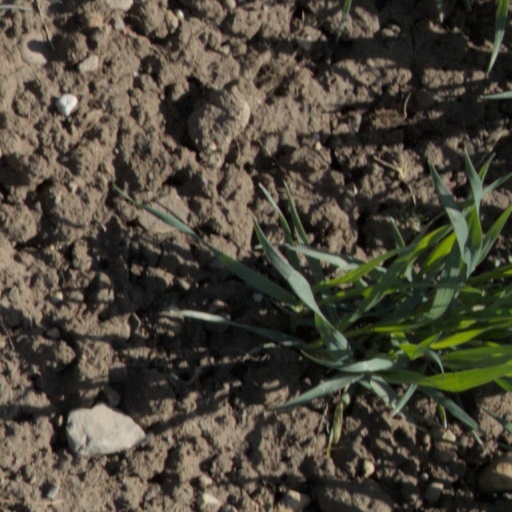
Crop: wheat